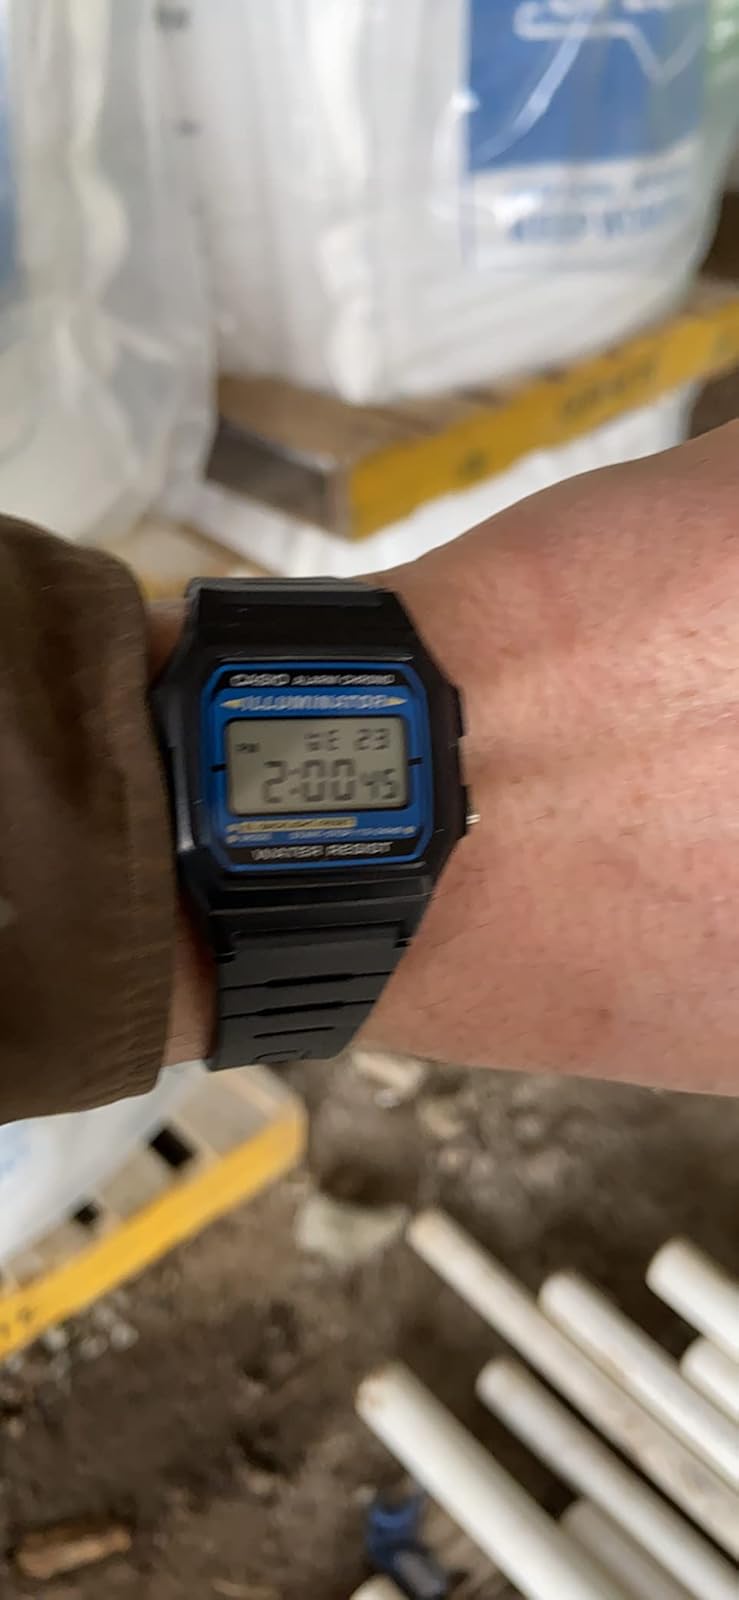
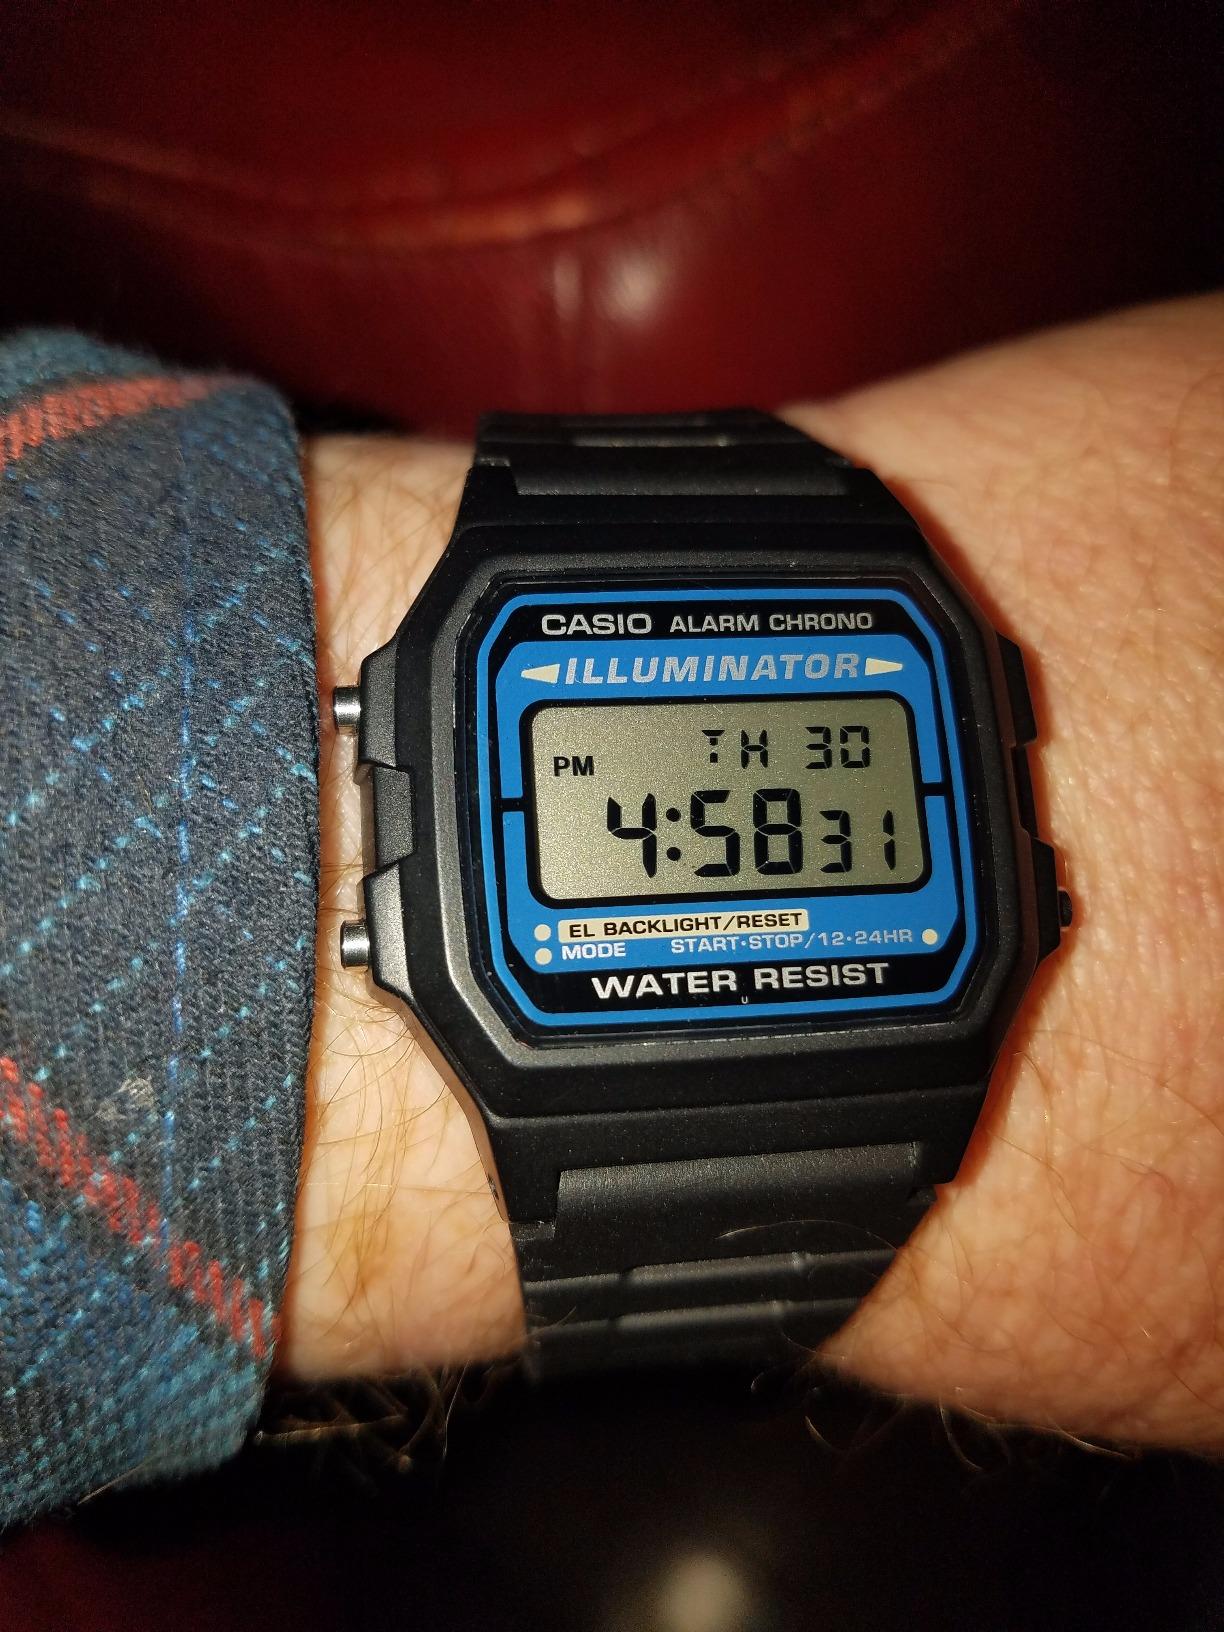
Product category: accessories_watch
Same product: yes